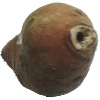
Label: Potato Sweet 1